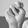
ASL letter: N